Light's Fort

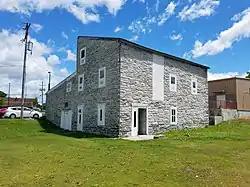
The southwest view of Light's Fort in Lebanon, Pennsylvania.

Light's Fort was built in 1742 by Johannes Leicht [John Light] (1682-1758). Light's Fort is the oldest standing building of any kind in the county and city of Lebanon, Pennsylvania. John Light purchased the land on December 29, 1738, from Caspar Wistar, and wife, Katherine, of the City of Philadelphia, Brass Button Maker, for 82 pounds and 4 shillings. Light's Fort was built in 1742 on a tract of land, which was situated on a branch of the Quittapahilla Creek in Lancaster County (now Lebanon County) at North 11th and Maple Streets. It contained 274 acres including an allowance of 6% for roads together with woods, water courses, etc.